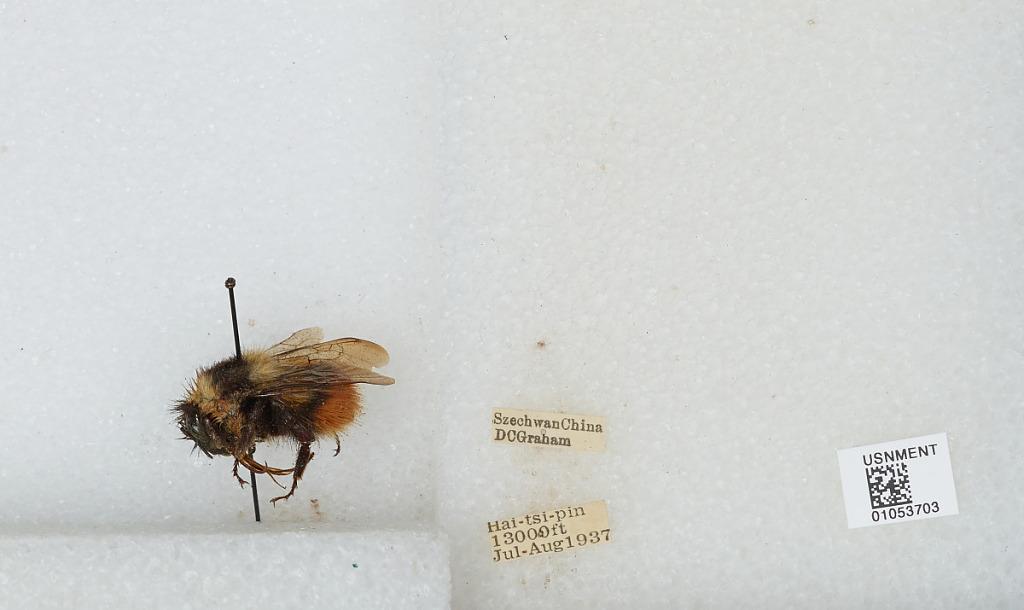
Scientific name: Bombus sp.
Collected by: D. Graham
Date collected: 1937-7-
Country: China
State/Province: Sichuan
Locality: Hai-tsi-pin